Eddie Higgins

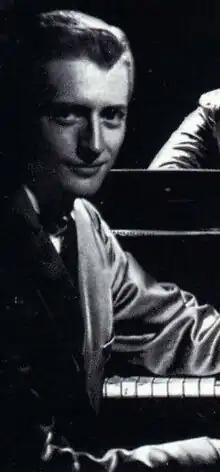
Higgins in 1957

Edward Haydn Higgins (February 21, 1932 – August 31, 2009) was an American jazz pianist, composer, and orchestrator. His performance and composition in 1959's "Cry of Jazz" is preserved in the Library of Congress' National Film Registry.